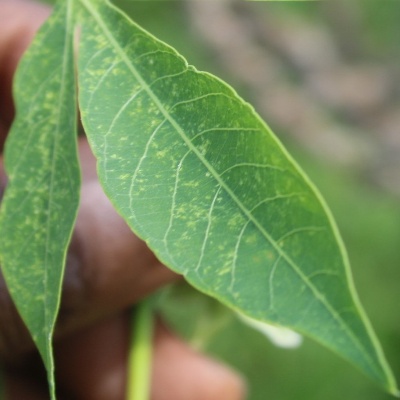
Crop: Cassava
Condition: green mite